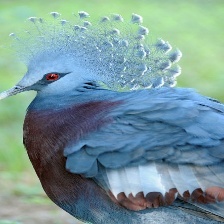
Species: VICTORIA CROWNED PIGEON
Scientific name: GOURA VICTORIA